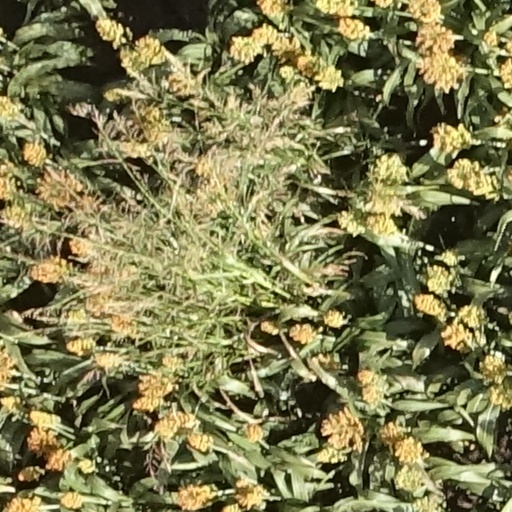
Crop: sorghum